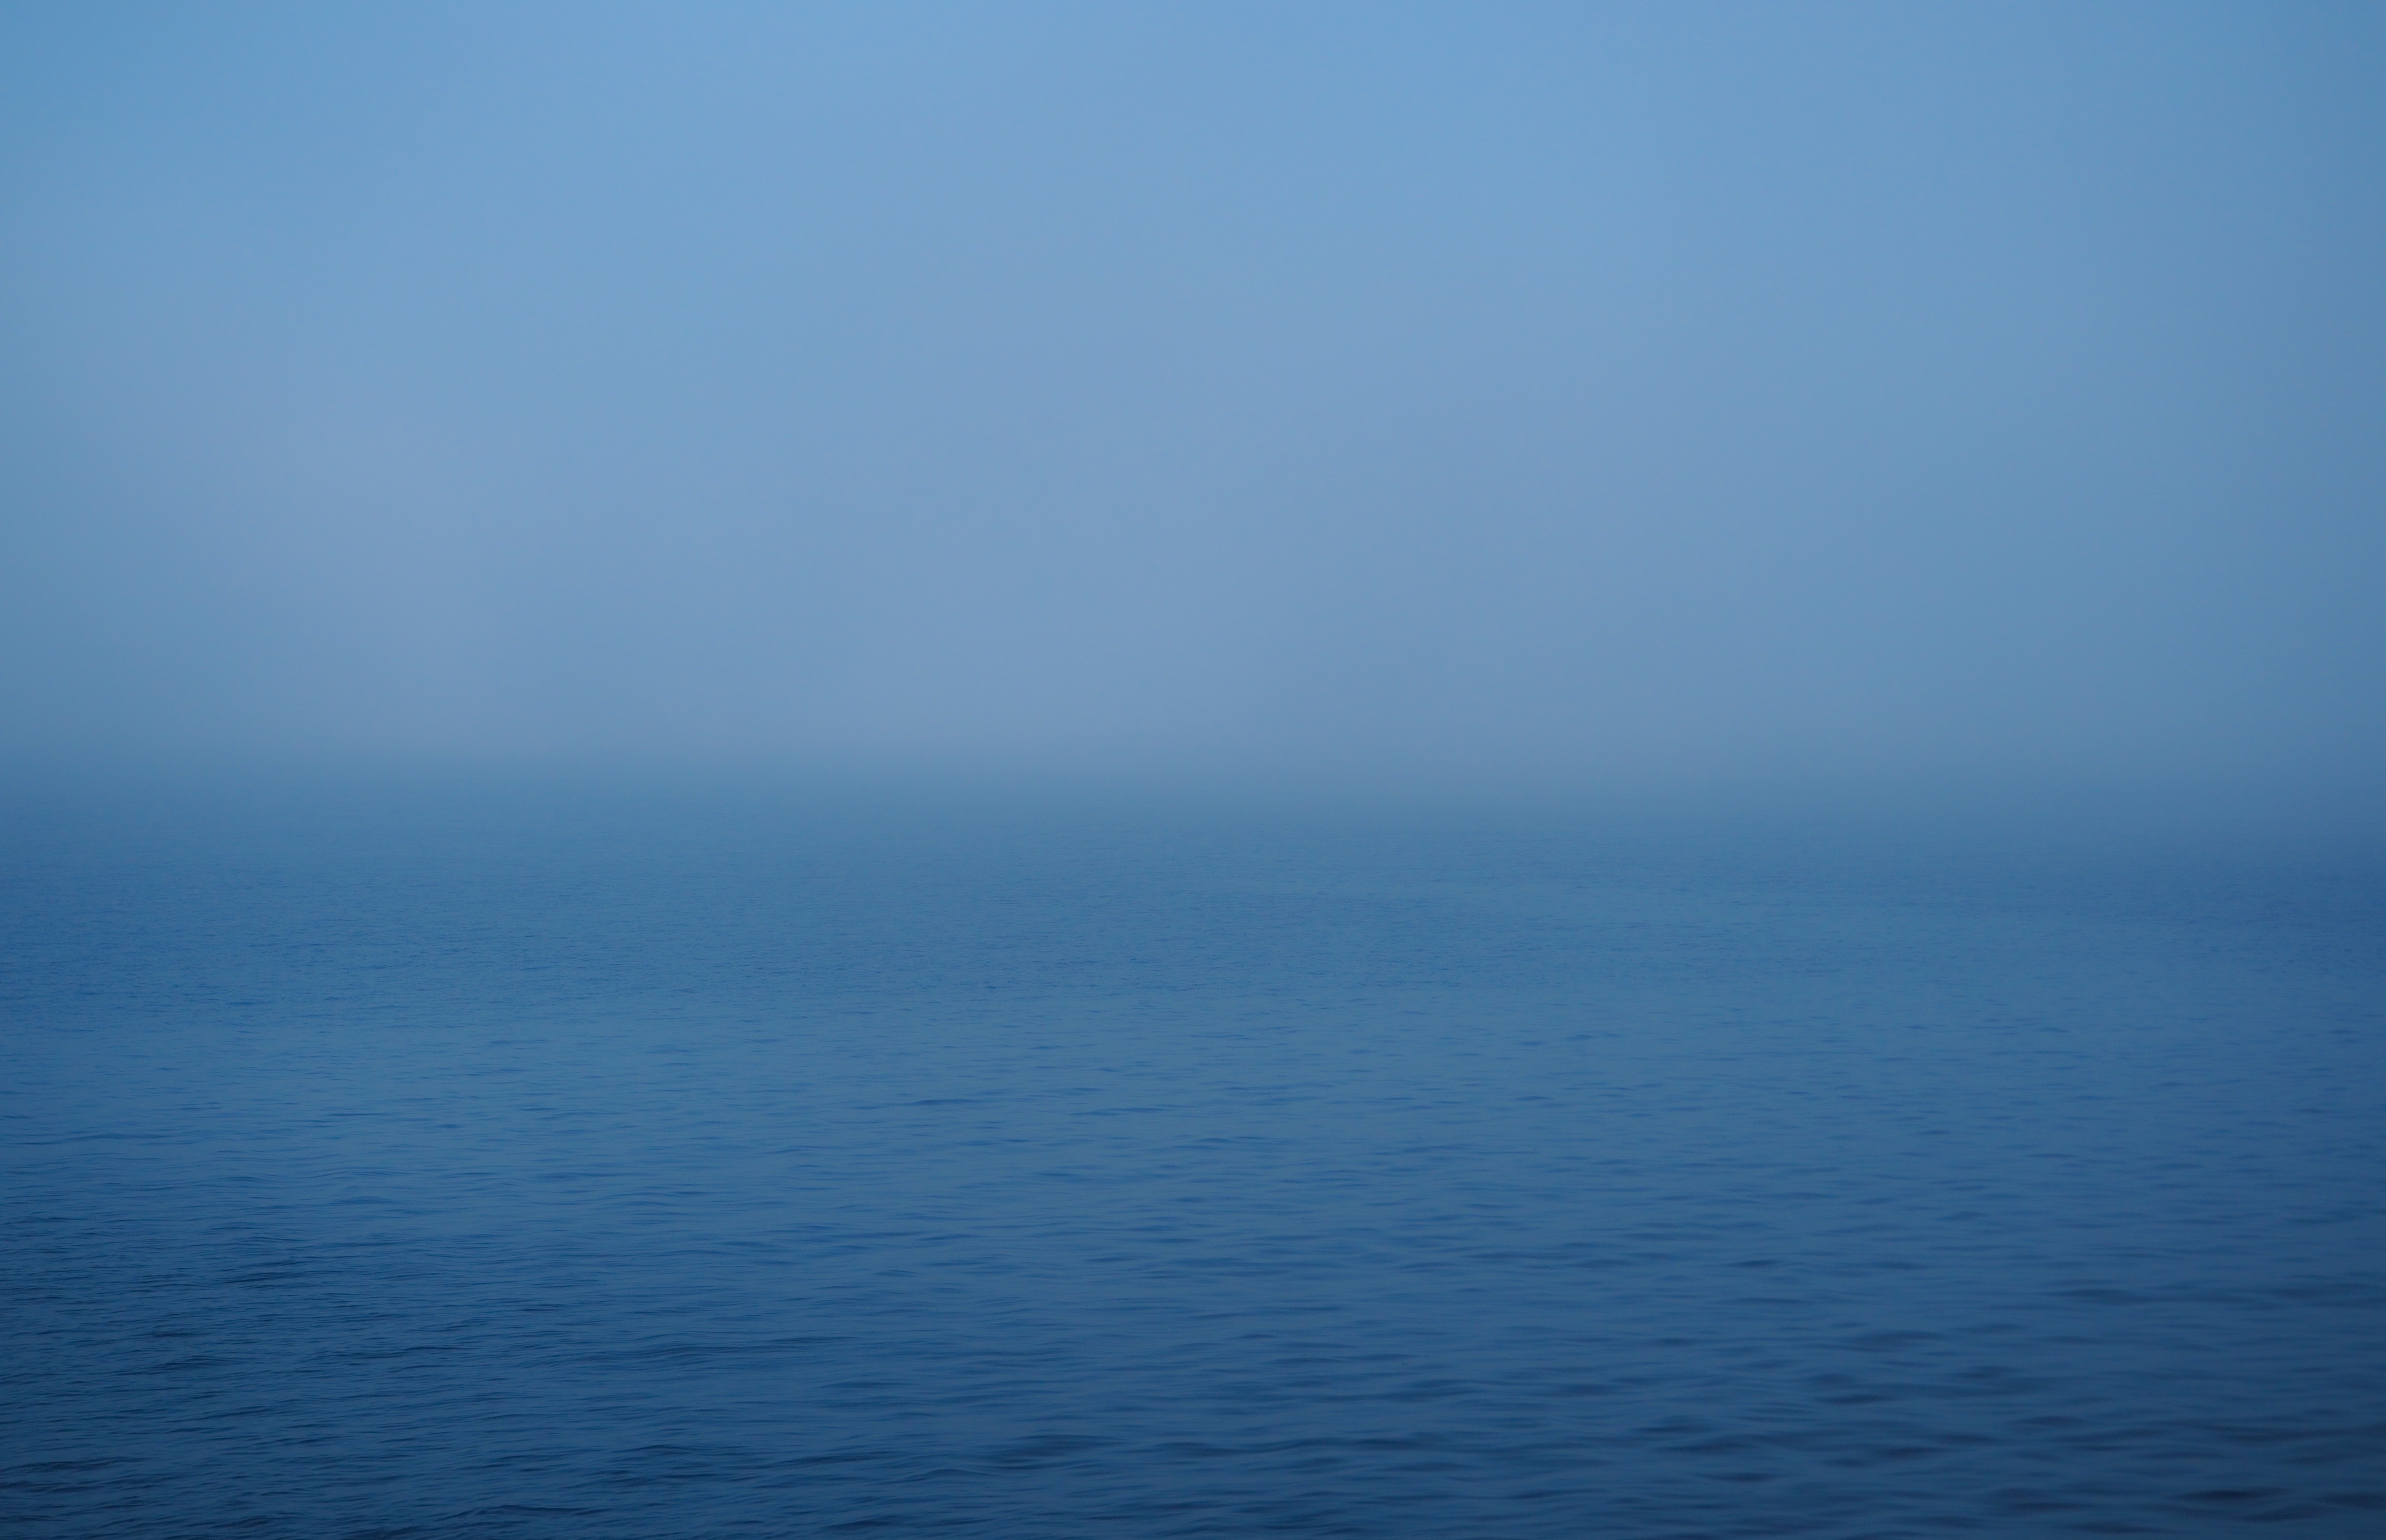
sea, coast, ocean, horizon, cloud, sky, fog, mist, morning, wave, dawn, atmosphere, weather, atmospheric phenomenon, wind wave